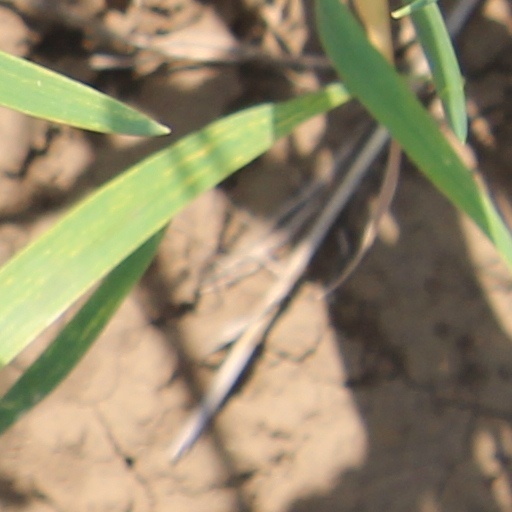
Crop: wheat